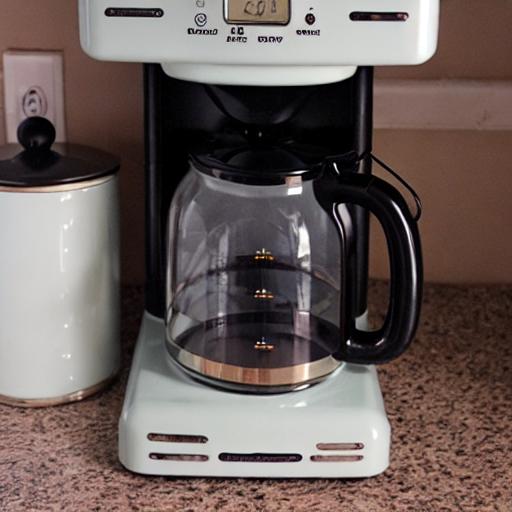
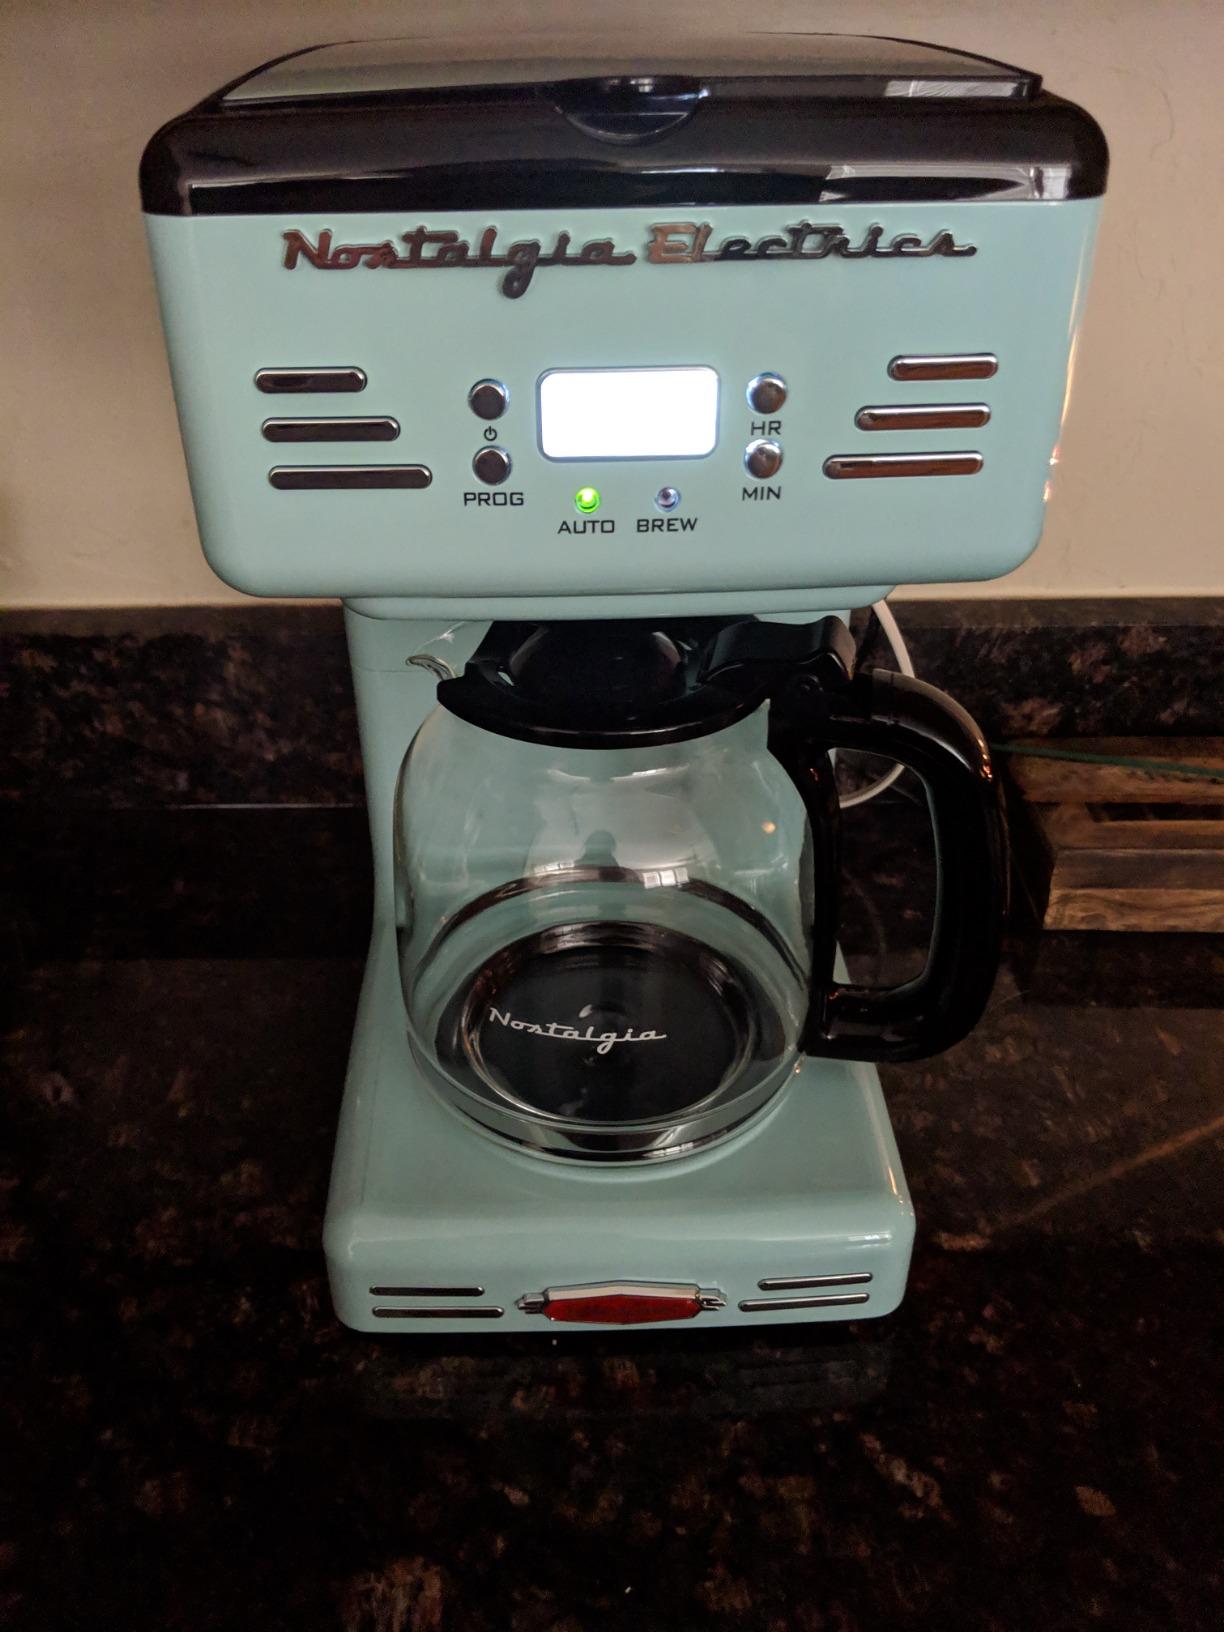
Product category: items_tea
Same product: no